267th Chemical Company

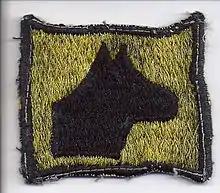
Sentry Dog Qualification Patch from 267th Chemical Company. This patch is mentioned in John Burnnam's book, "A Soldier's Best friend".

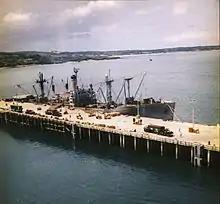
USNS Private Francis X. McGraw is loaded with chemical weapons at Tengan Pier, Okinawa during Operation Red Hat in September 1971

On April 20, 1945, the 267th Chemical Service Platoon (SVC) was activated at Fort Richardson, Alaska, but the platoon was inactivated on Nov. 1 of the same year, primarily because of the end of World War II. The platoon was re-designated on November 30, 1962, and activated on Okinawa on December 1, 1962, as 267th Chemical Platoon (SVC) with an authorized strength of 2 officers and 72 enlisted men. The unit was assigned to U.S. Army Depot, Okinawa at Chibana.